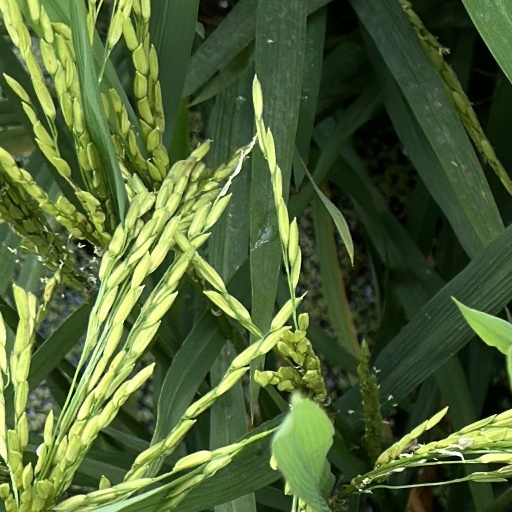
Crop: rice